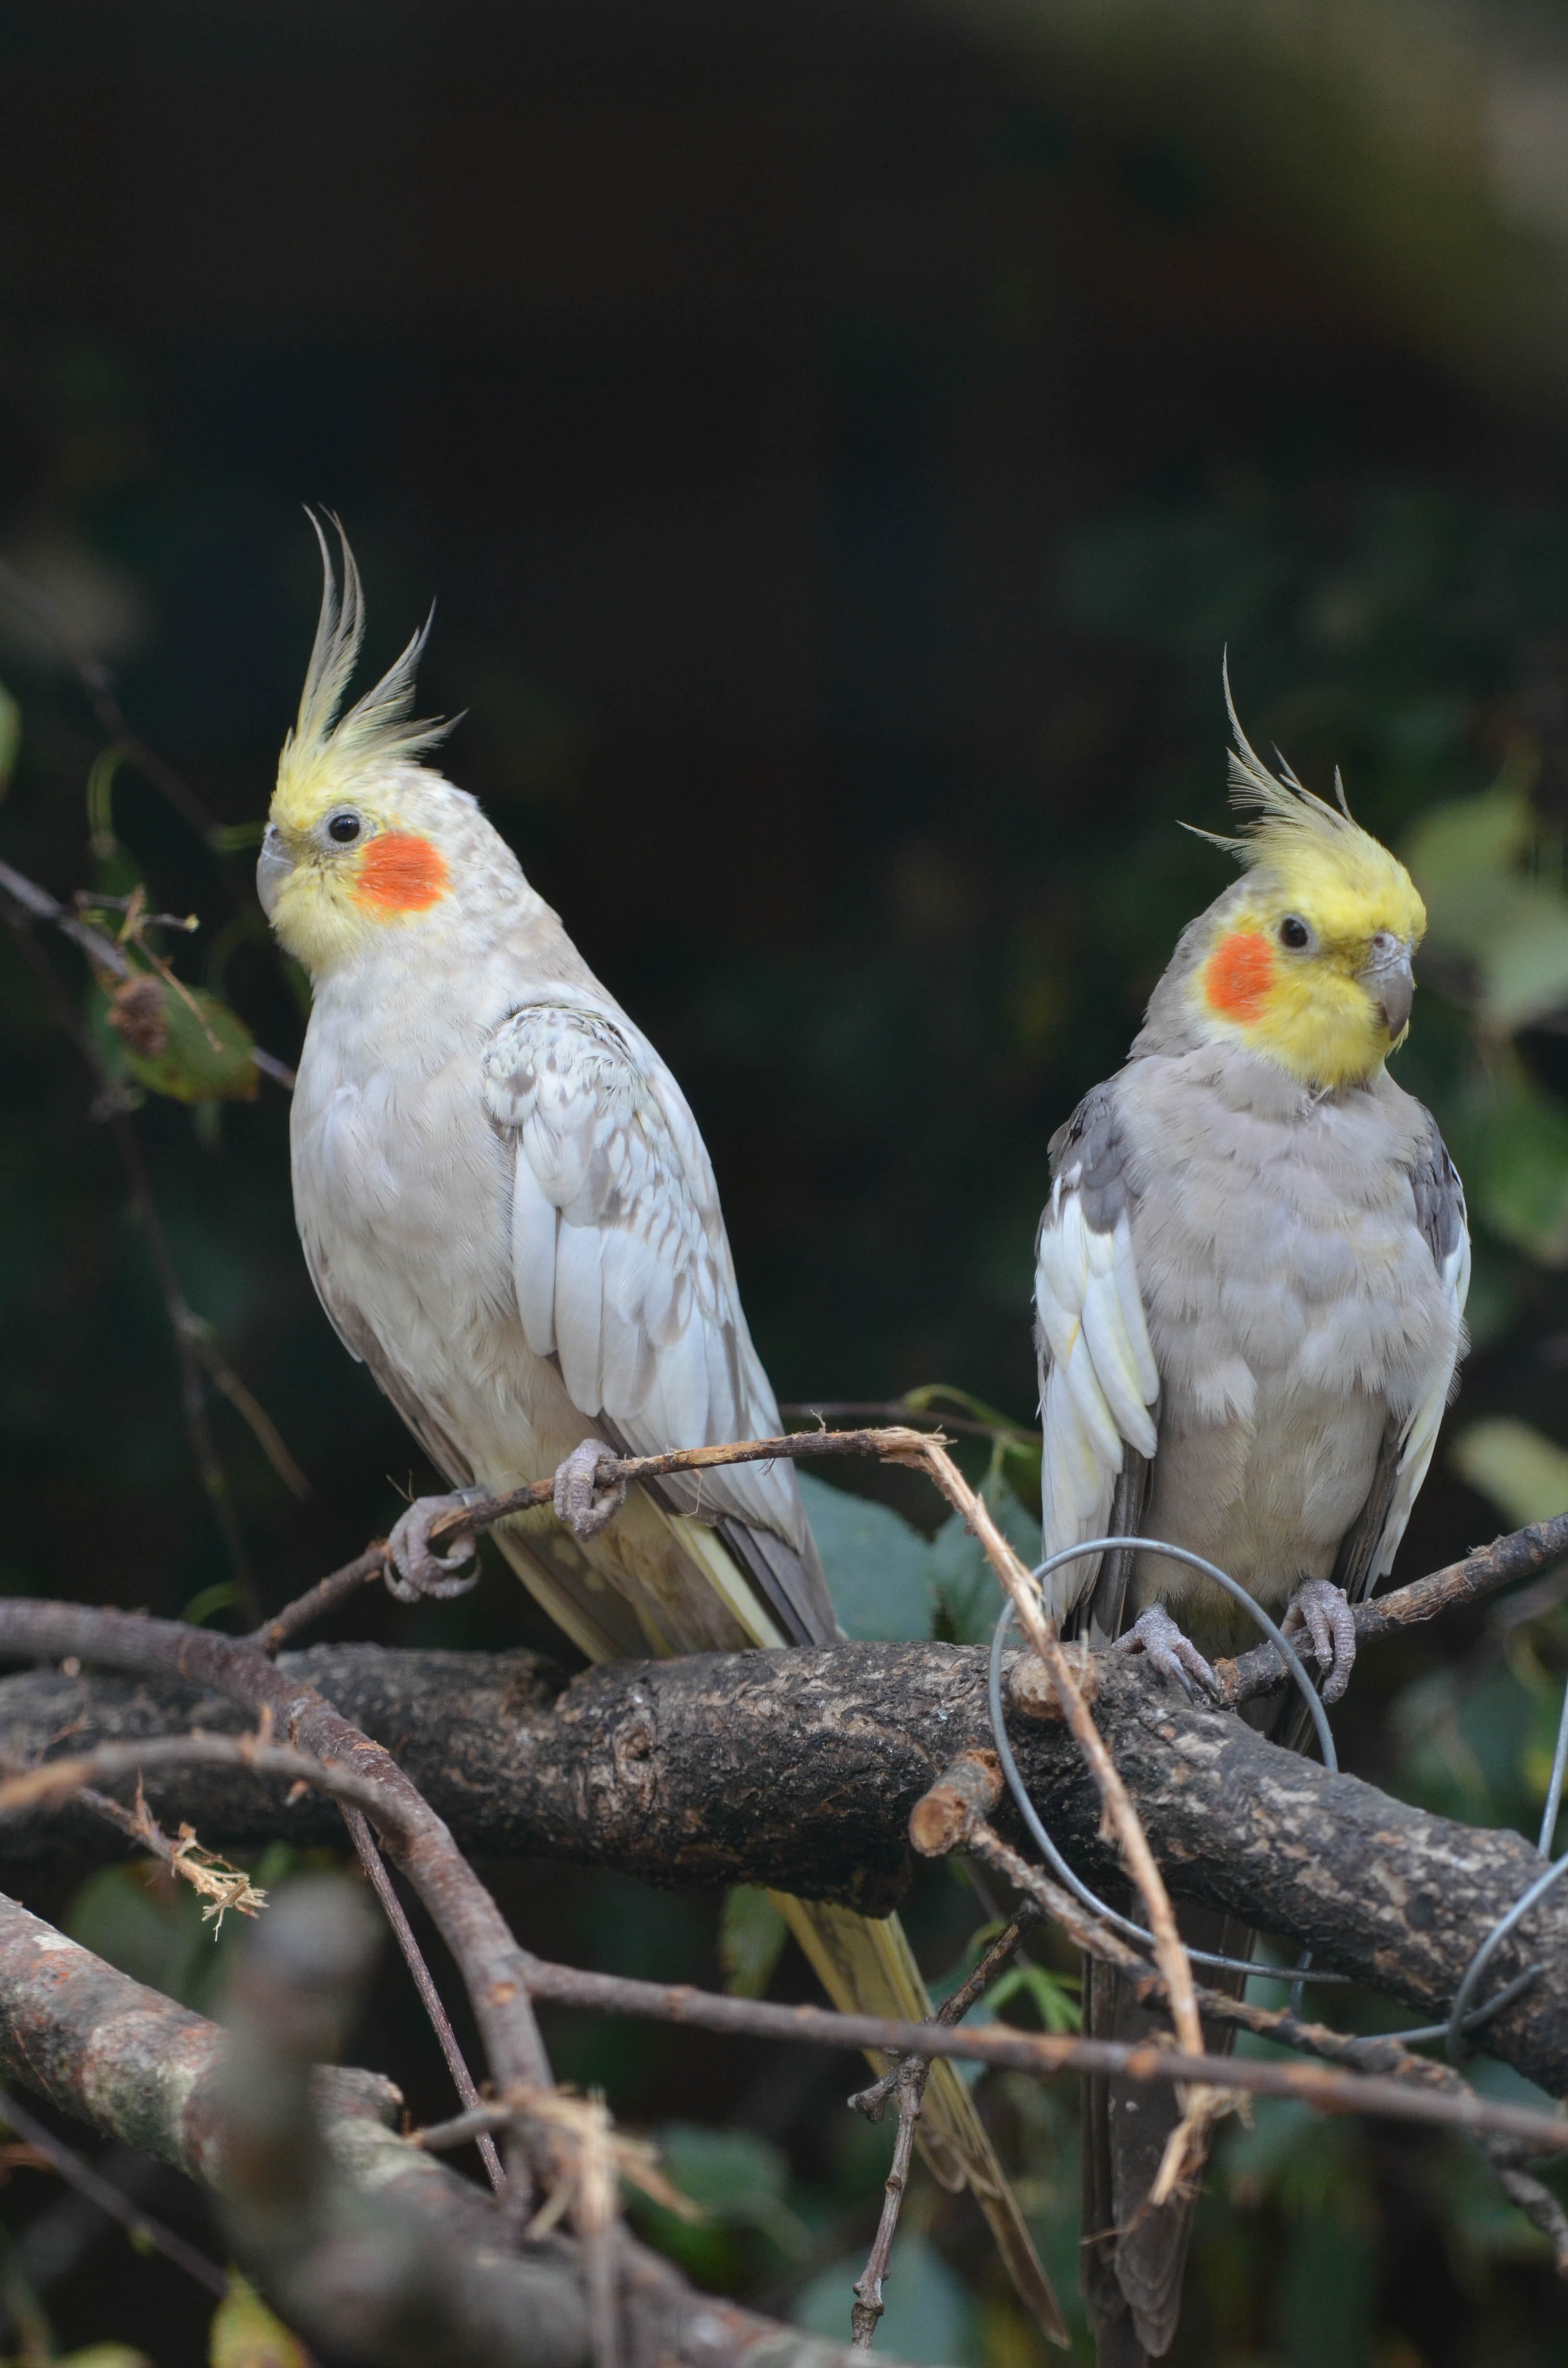
branch, bird, wing, wildlife, zoo, beak, fauna, birds, pets, grey, vertebrate, parrot, parakeet, cockatiel, cockatoo, parakeets, common pet parakeet, sulphur crested cockatoo, nymph parakeets, dwarf parrot